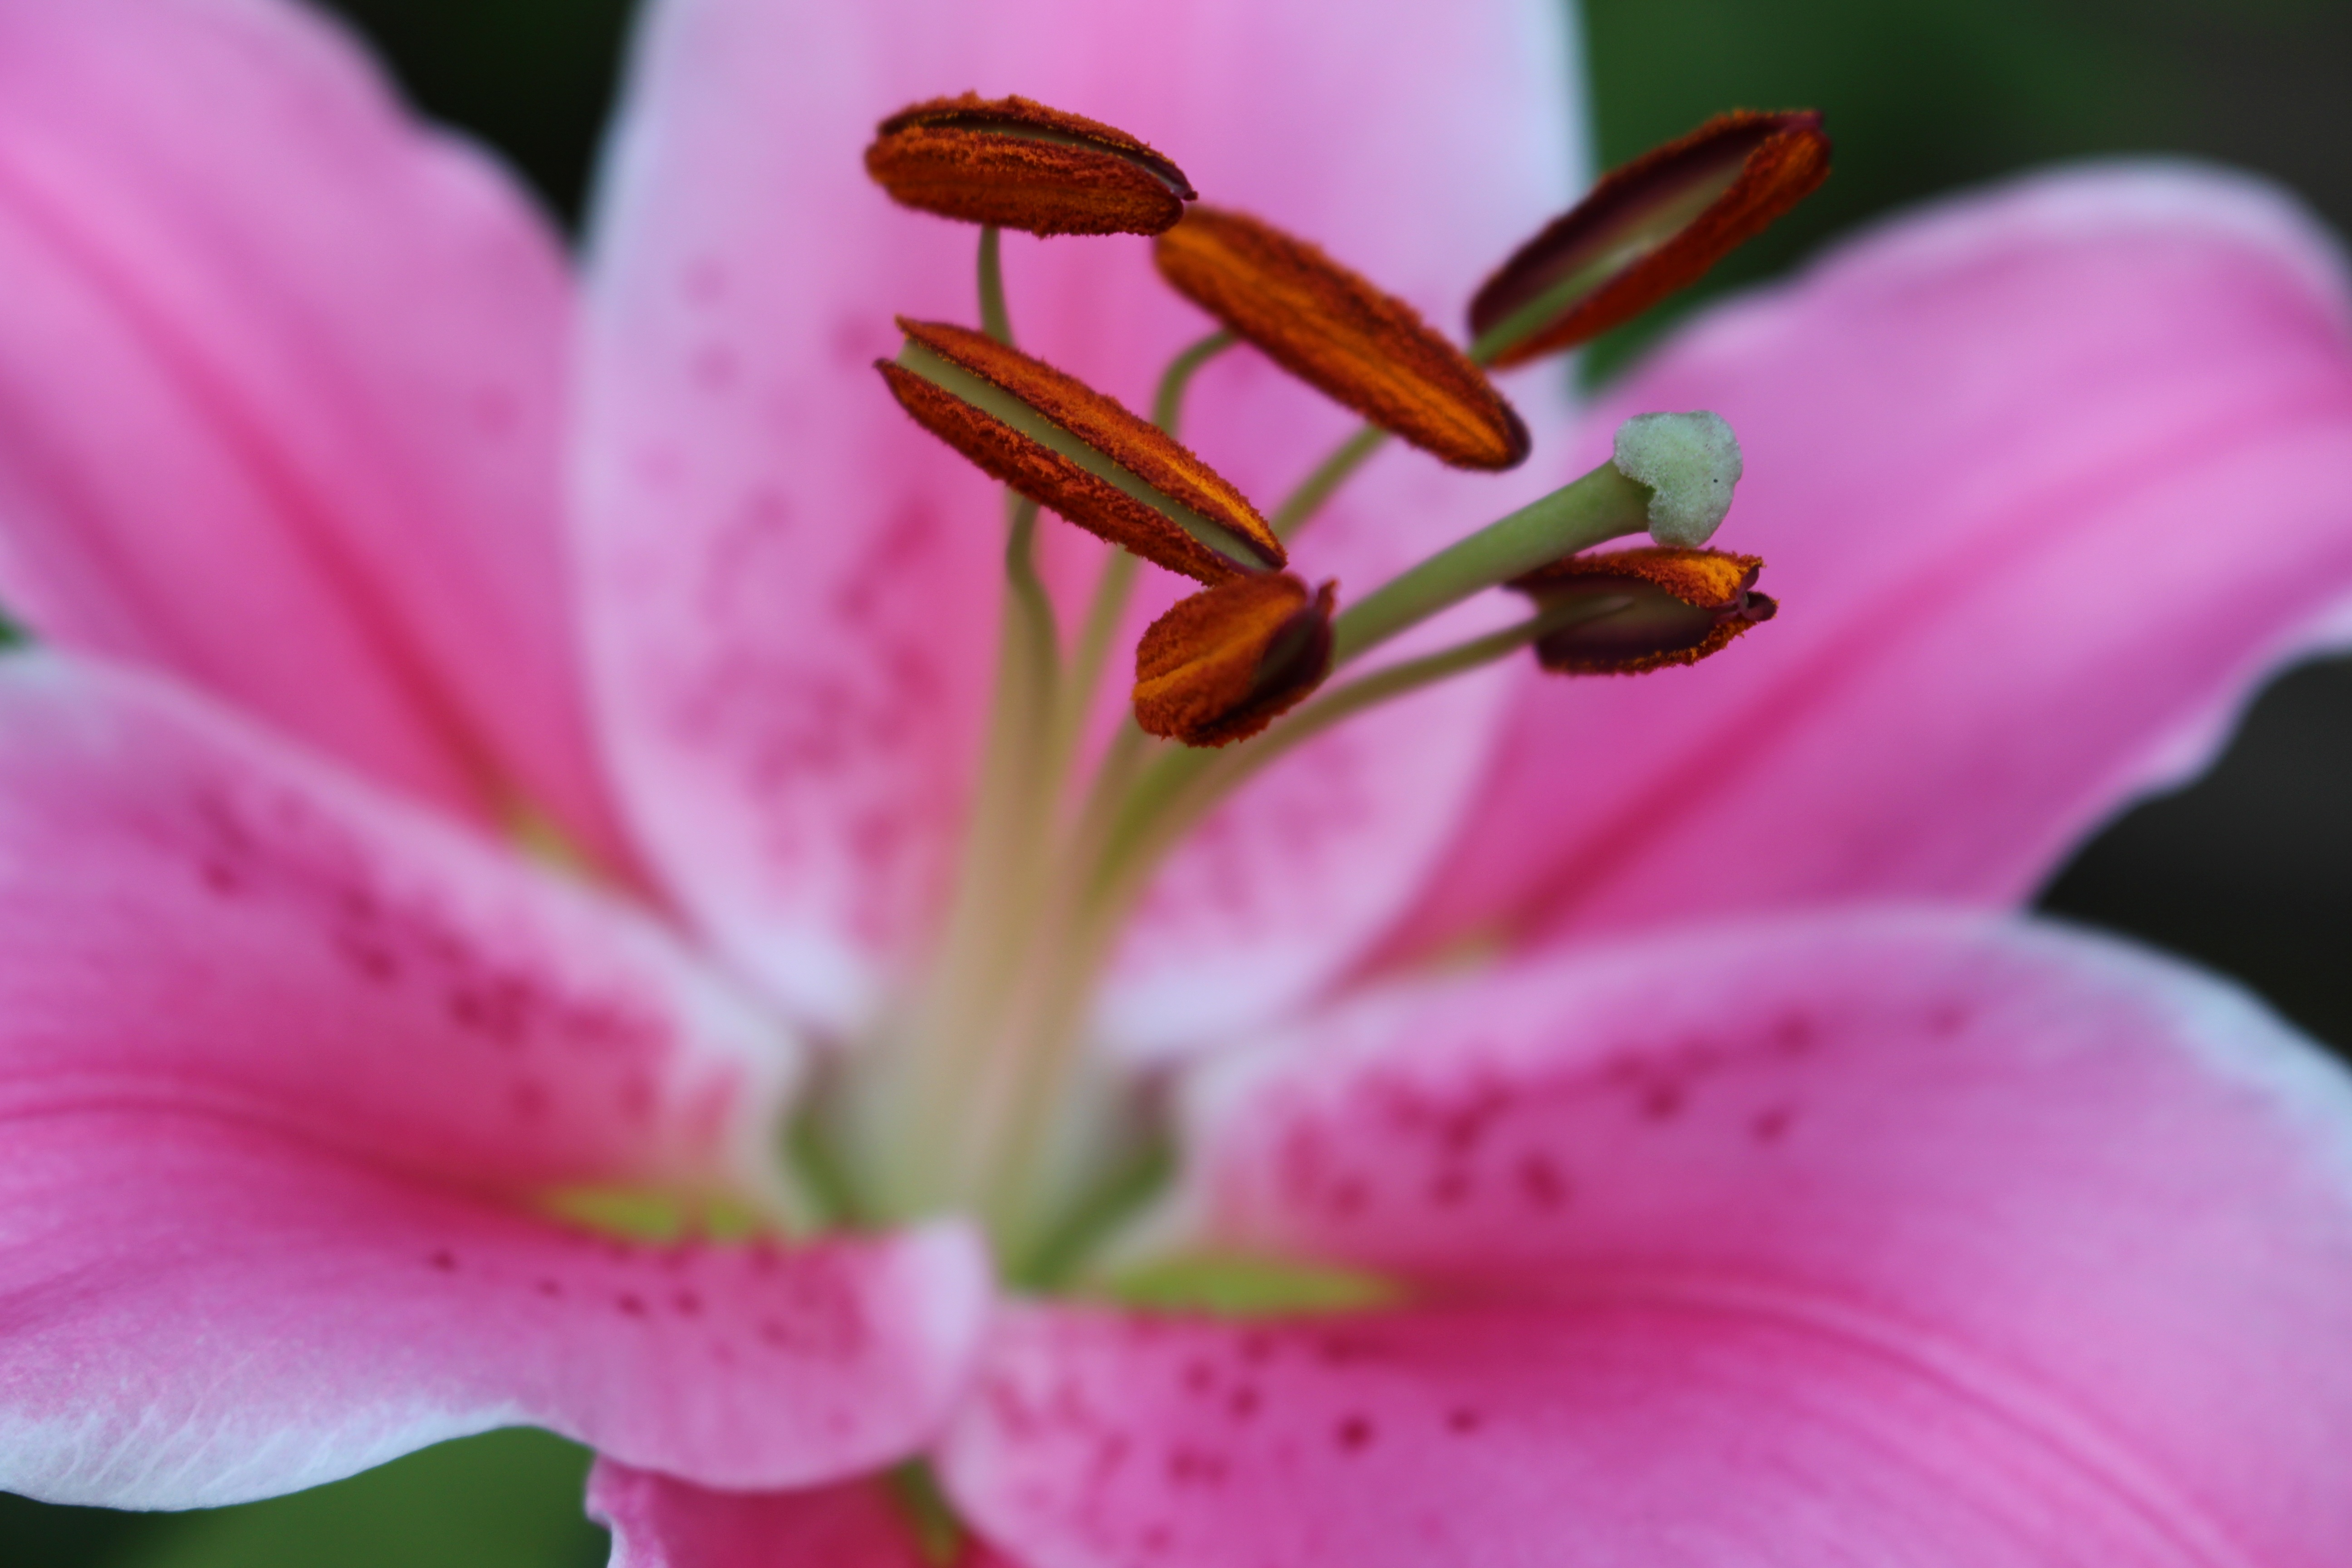
blossom, plant, photography, flower, petal, floral, pollen, botany, garden, pink, flora, close up, lily, macro photography, flowering plant, pink lily, plant stem, land plant